The Firebird

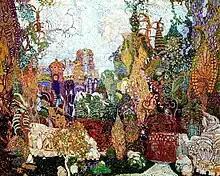
Colorful sketch of scenery depicting a forest

The committee drew from several books of Russian fairy tales, in particular Alexander Afanasyev's collection and Pyotr Pavlovich Yershov's "The Little Humpbacked Horse". The immortal king Koschei and the captive Princess were incorporated from a Muscovite anthology of stories, which also helped determine the Firebird's role in the story. Fokine drew on the stark contrast between good and evil in Russian fairy tales while developing the ballet's characters. The choreographer blended fantasy and reality to create the scenario, a trope of romanticism found in many of Fokine's folkish ballets. Originally, Tcherepnin was to compose the music, as he had previously worked on "Le Pavillon d'Armide" with Fokine and Benois, but he withdrew from the project. In September1909, Diaghilev asked Anatoly Lyadov to compose the ballet; Lyadov expressed interest in the production, but took too long to meet the 1910 season's deadline. After considering Alexander Glazunov and Nikolay Sokolov, Diaghilev asked Stravinsky to compose the score upon encouragement from Tcherepnin and Boris Asafyev.